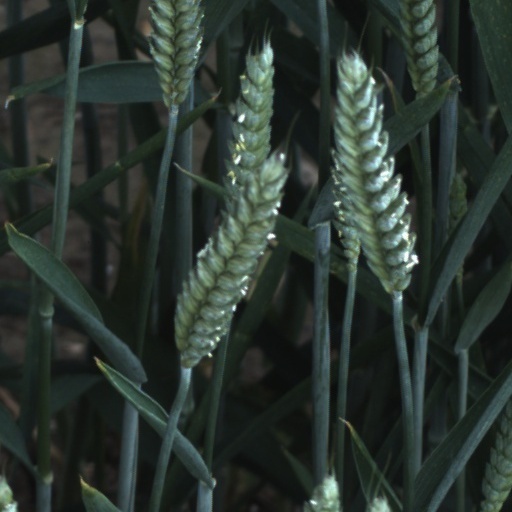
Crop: wheat